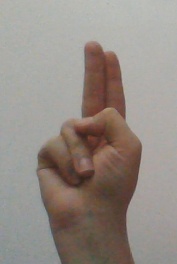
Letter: taa